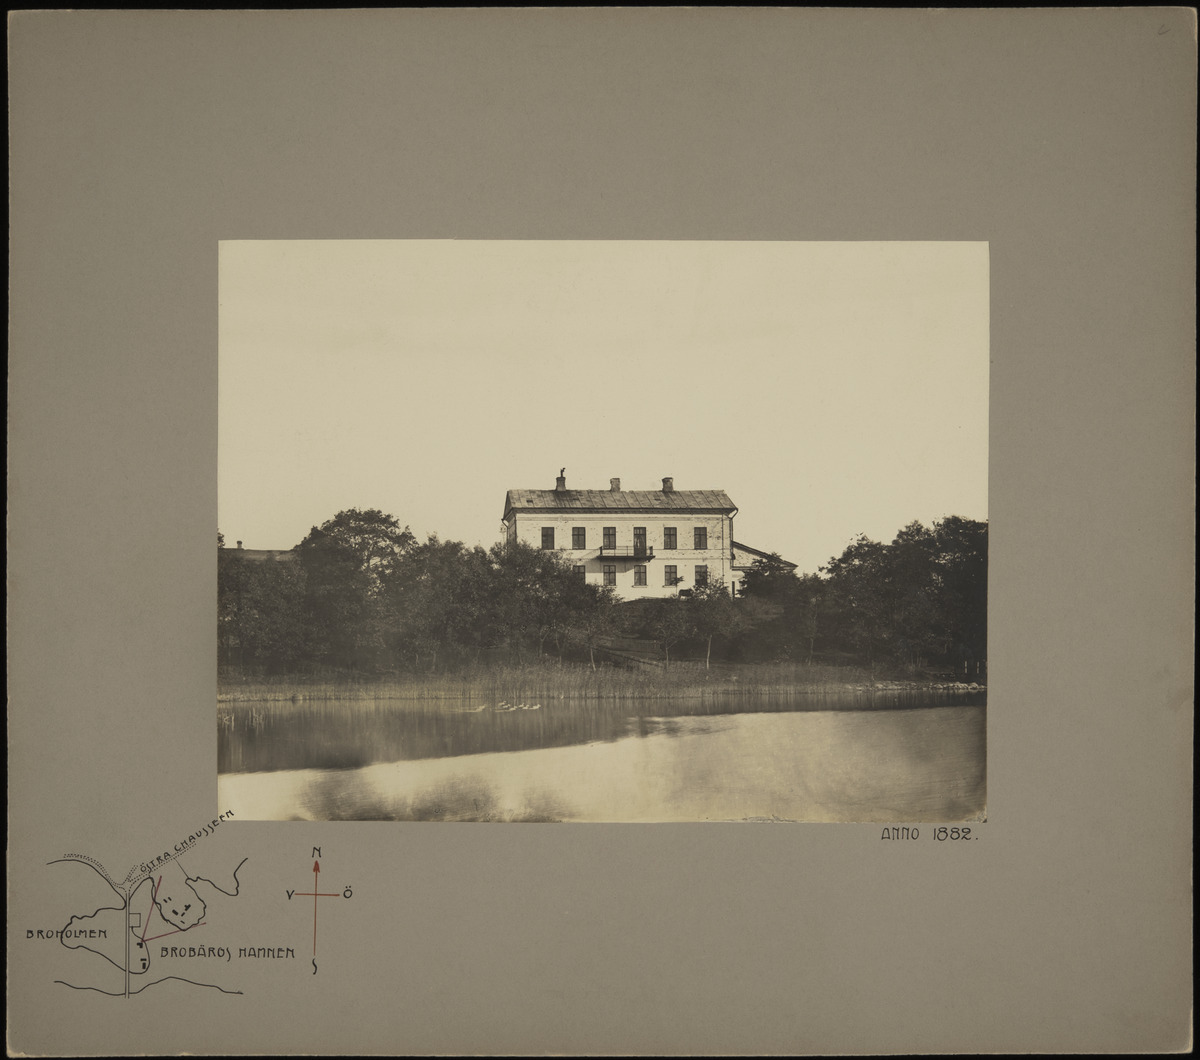
Hakaniemi, John Stenbergin konetehtaan aluetta, Hakaniemen huvila
sisällön kuvaus: Hakaniemi, John Stenbergin konetehtaan aluetta, Hakaniemen huvila. mustavalkoinen
Kuvaaja: Rosenbröijer, A.E., valokuvaaja
Ajankohta: kuvausaika 1882
Paikka: Suomi, Uusimaa, Helsinki, Siltasaari Helsinki, Hakaniemi. Siltasaari
Aiheet: rakennukset kivirakennukset asuinrakennukset huvilat, teollisuus koneteollisuus konepajateollisuus, rannat, ranta-alueet, vesistöt meret, tontit, aidat, pihat, puut, viheralueet puistot